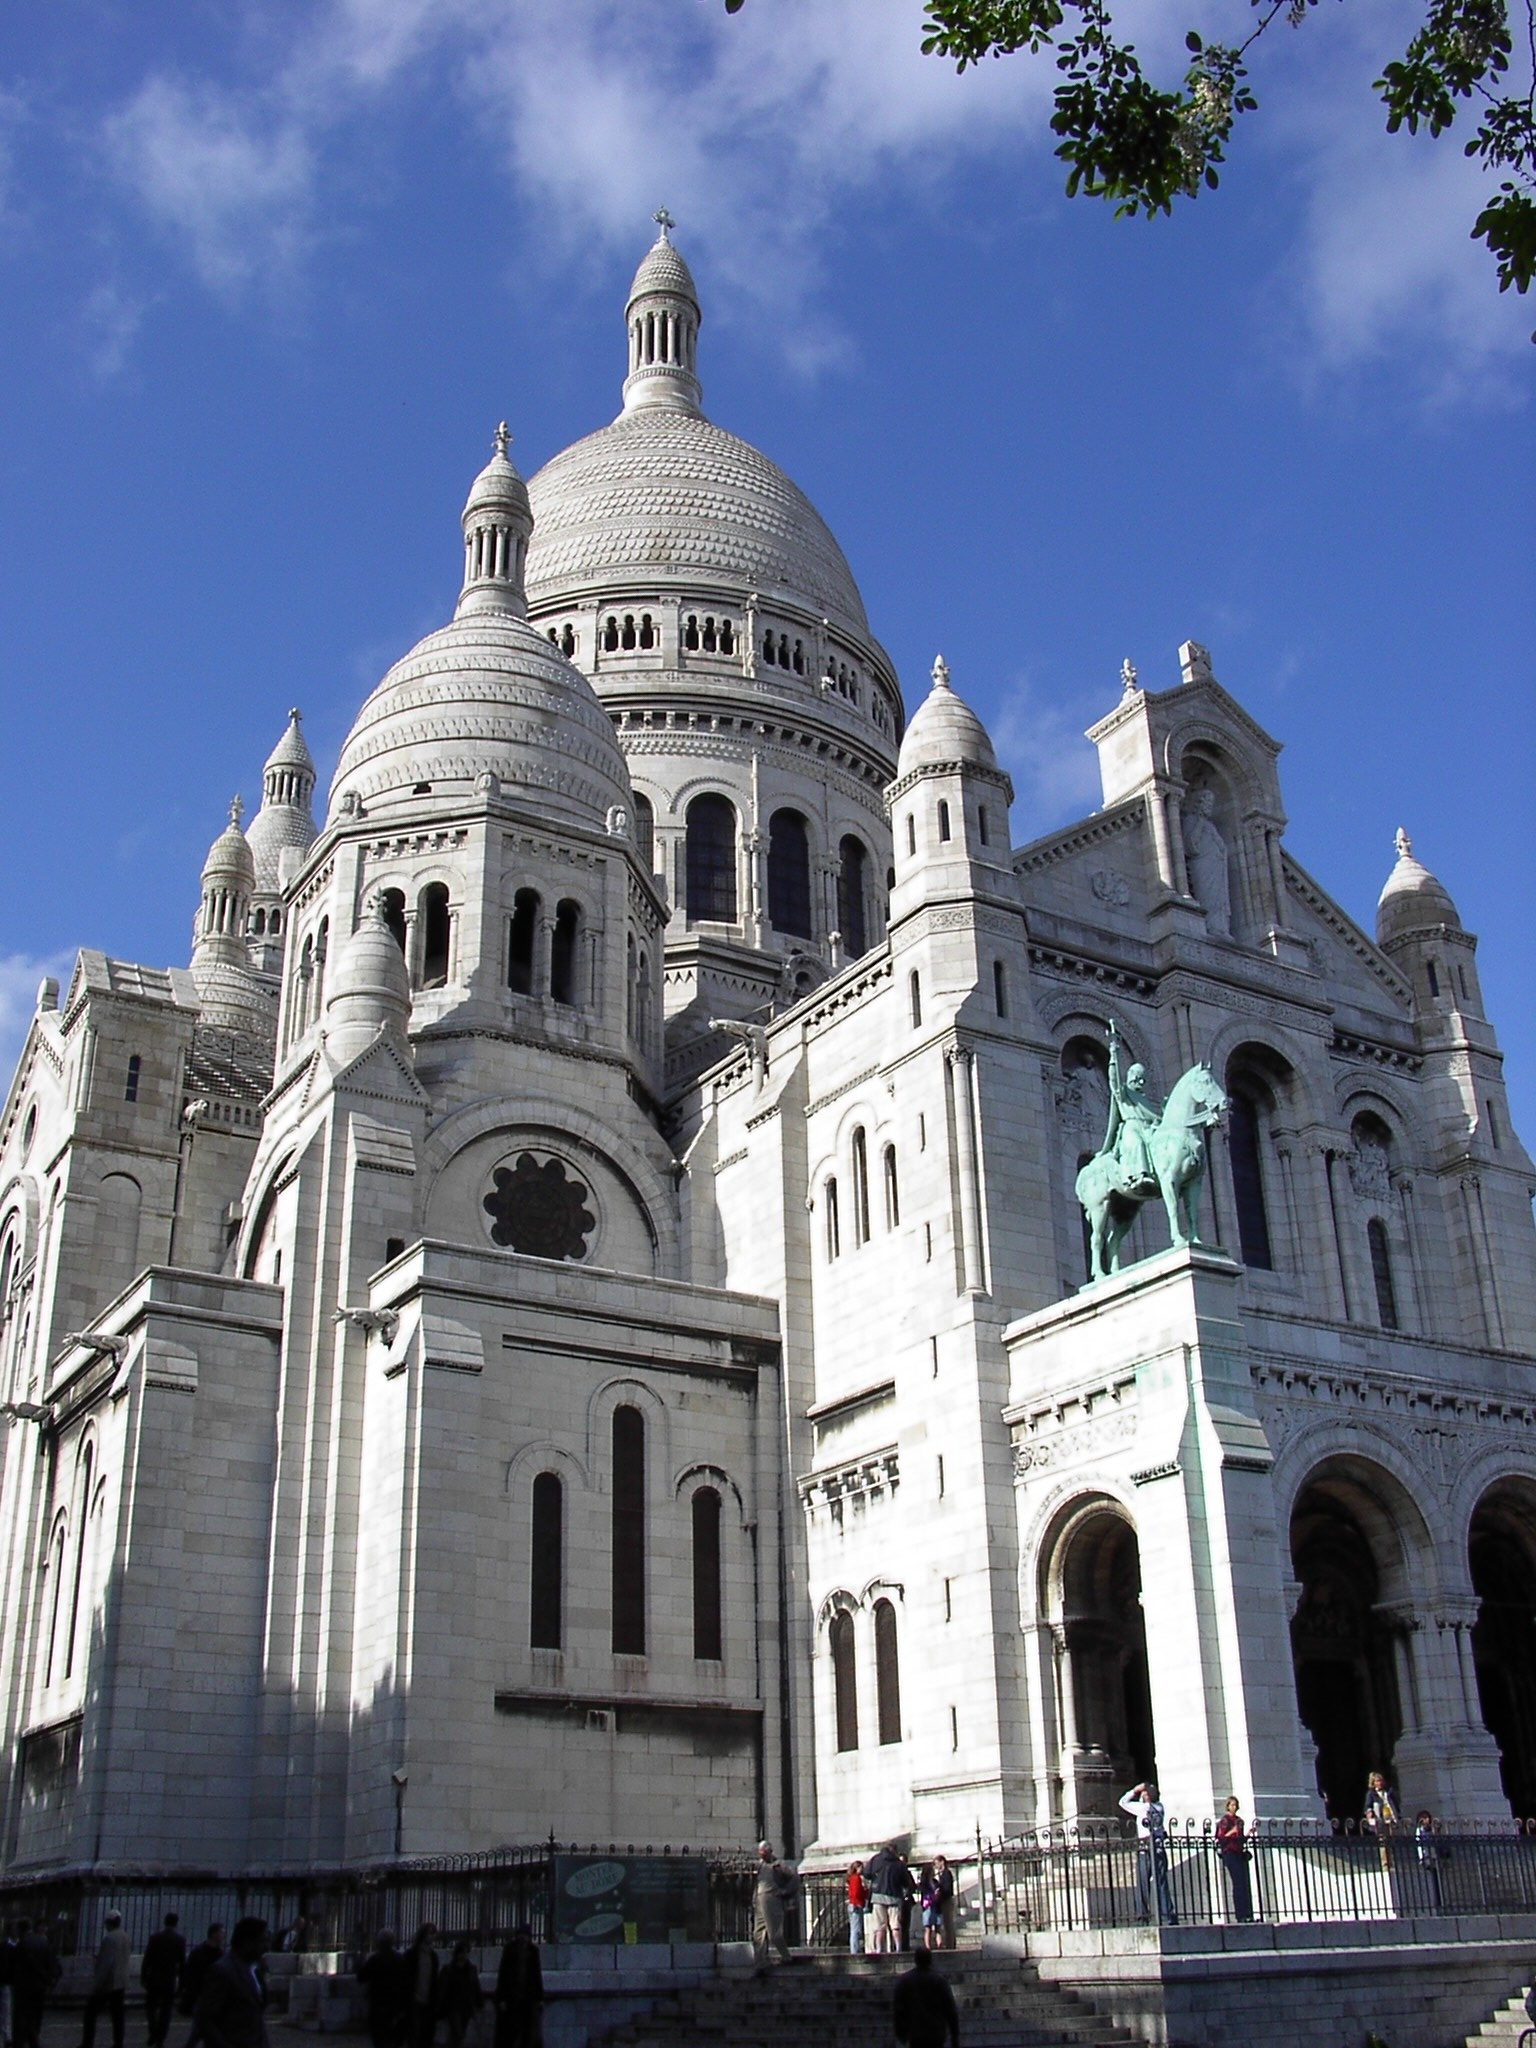
sky, building, chateau, palace, city, paris, france, landmark, facade, church, cathedral, tourism, place of worship, baptistery, places of interest, medieval architecture, synagogue, tourist attraction, montmartre, basilica, dome, metropolis, sacre coeur, gothic architecture, tours, classical architecture, historic site, ancient roman architecture, byzantine architecture